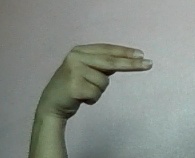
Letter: ain